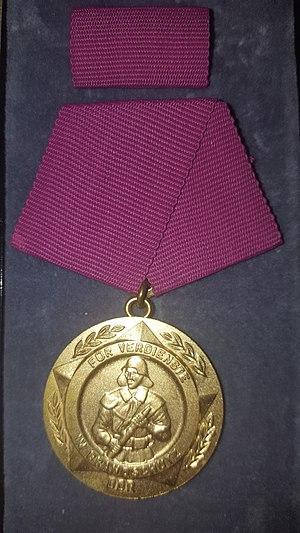
médaille
La médaille du mérite en matière de protection contre l’incendie était un prix décerné par l’État aux pompiers de République démocratique allemande, à partir du 24 août 1968. La médaille était décernée pour l'excellence, le courage personnel et l'engagement du pompier à remplir ses obligations en matière de lutte contre l’incendie et à assurer l’économie et la vie, la santé et, d’autre part, les biens du citoyen de la RDA. La médaille, qui pouvais être décernée plusieurs fois, a pu être décernée non seulement à des individus, mais aussi à des collectifs, des services, des institutions et des entreprises. En outre, les pompiers de premier ordre étaient autorisés à apposer le symbole de la médaille sur leurs uniforme et véhicules, par exemple sous forme d’étiquette derrière le pare-brise du véhicule d’intervention.